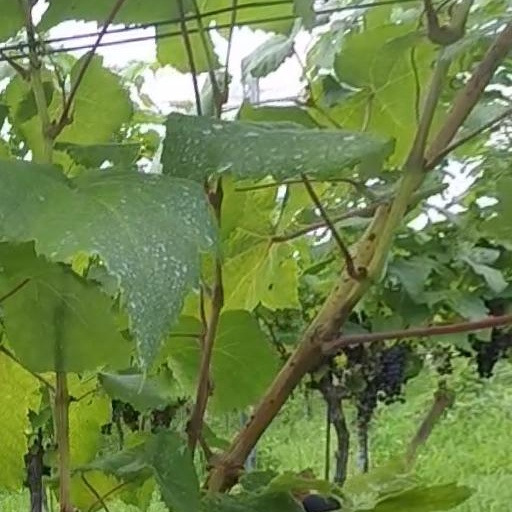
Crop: grape